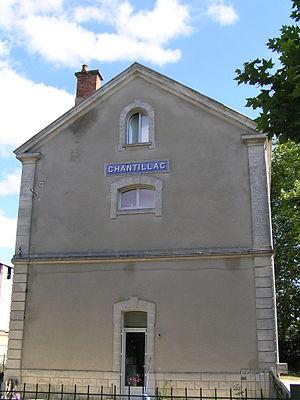
gare de Chantillac
Chantillac est une commune du sud-ouest de la France, située dans le département de la Charente.